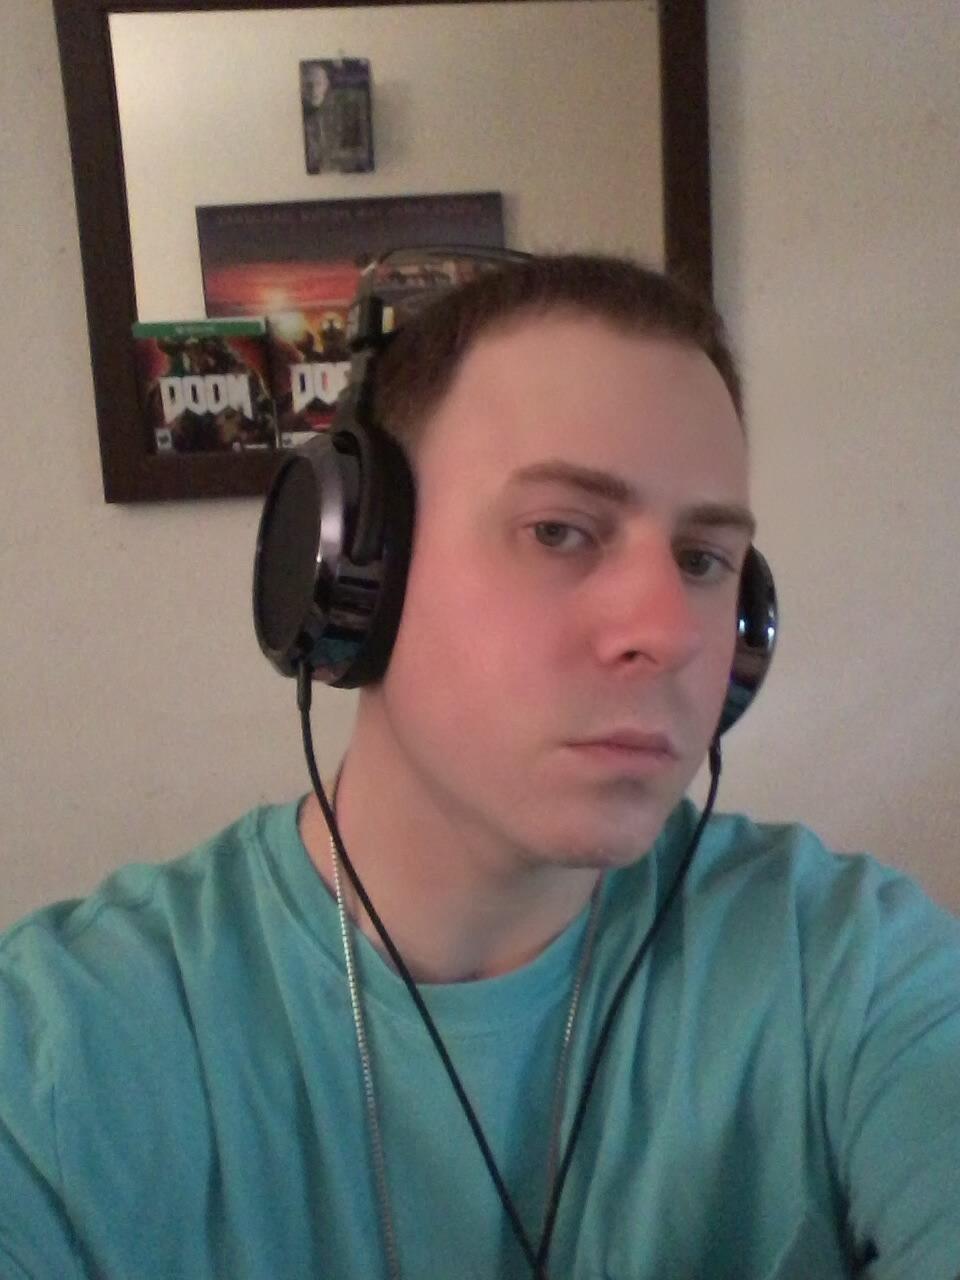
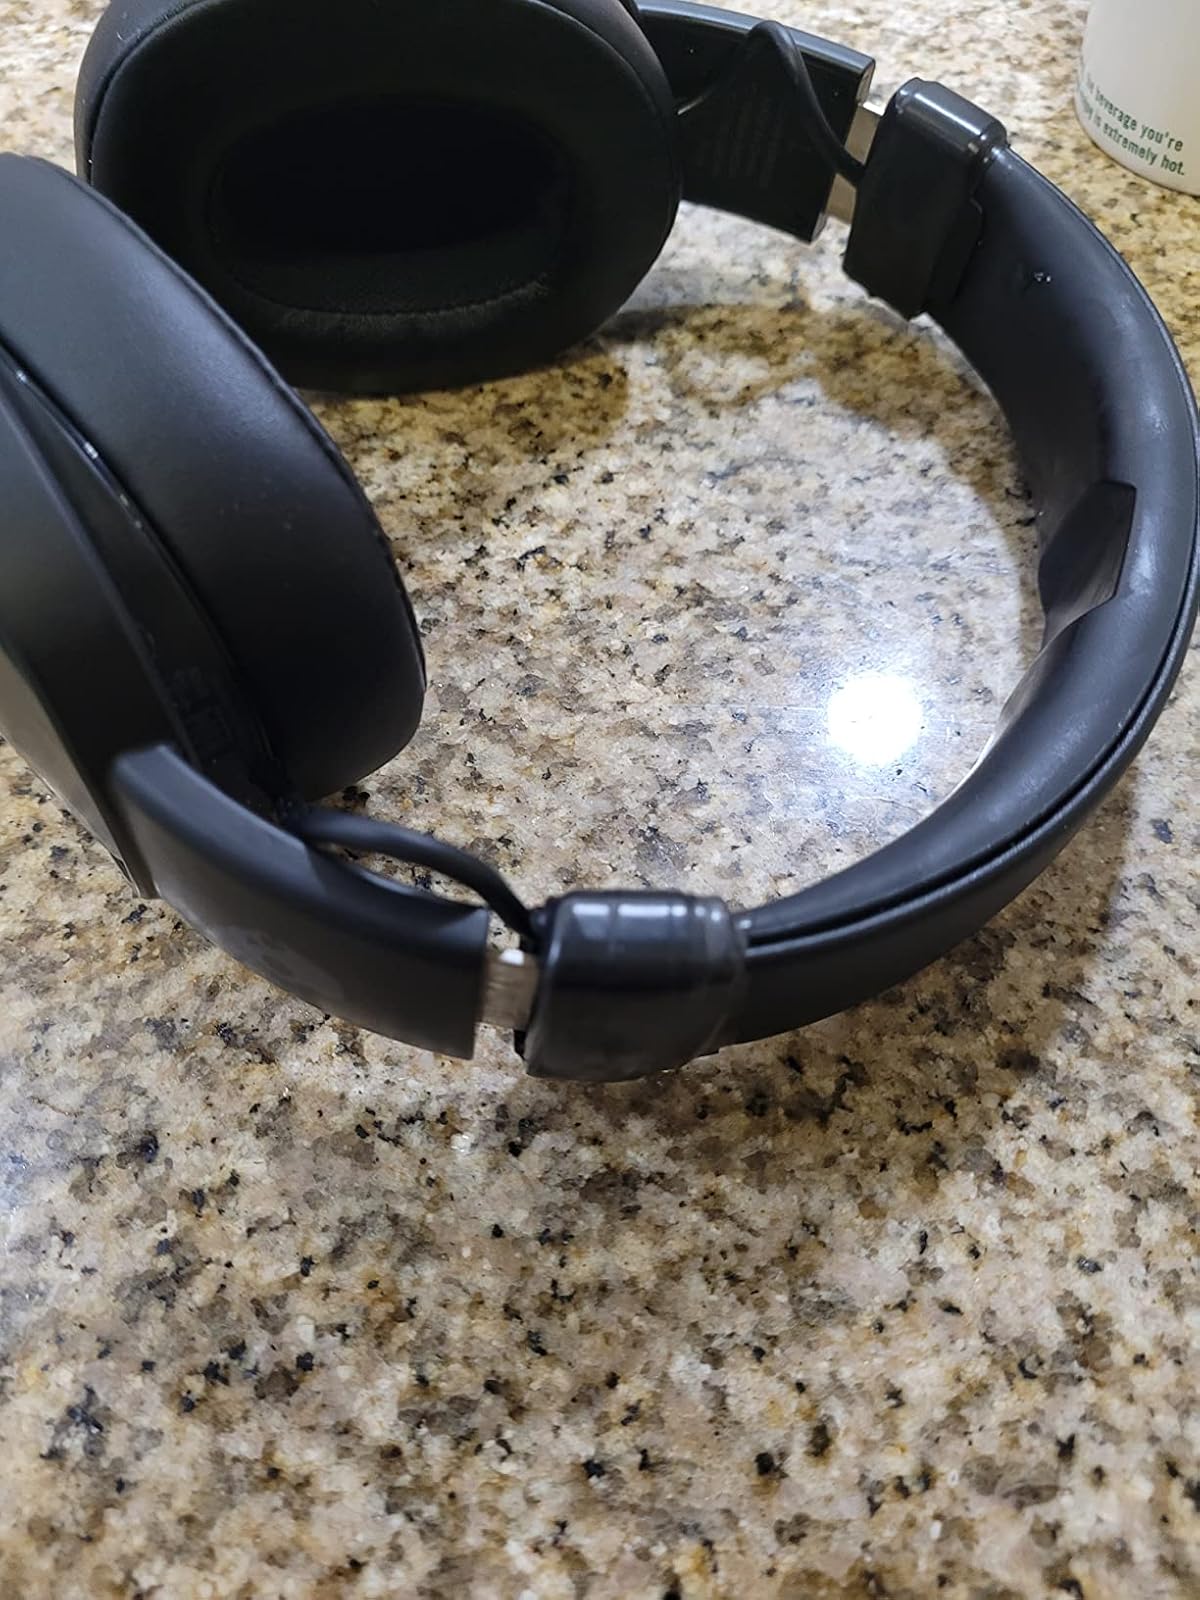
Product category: headphones
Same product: no